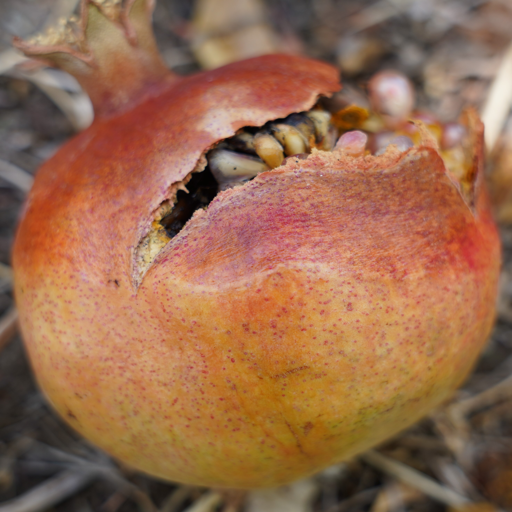
Label: Colletotrichum spp